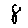
Label: 8